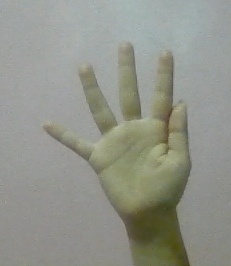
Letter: sheen